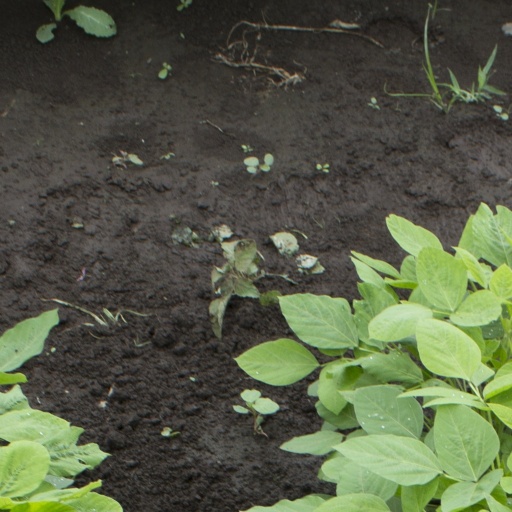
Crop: soybean